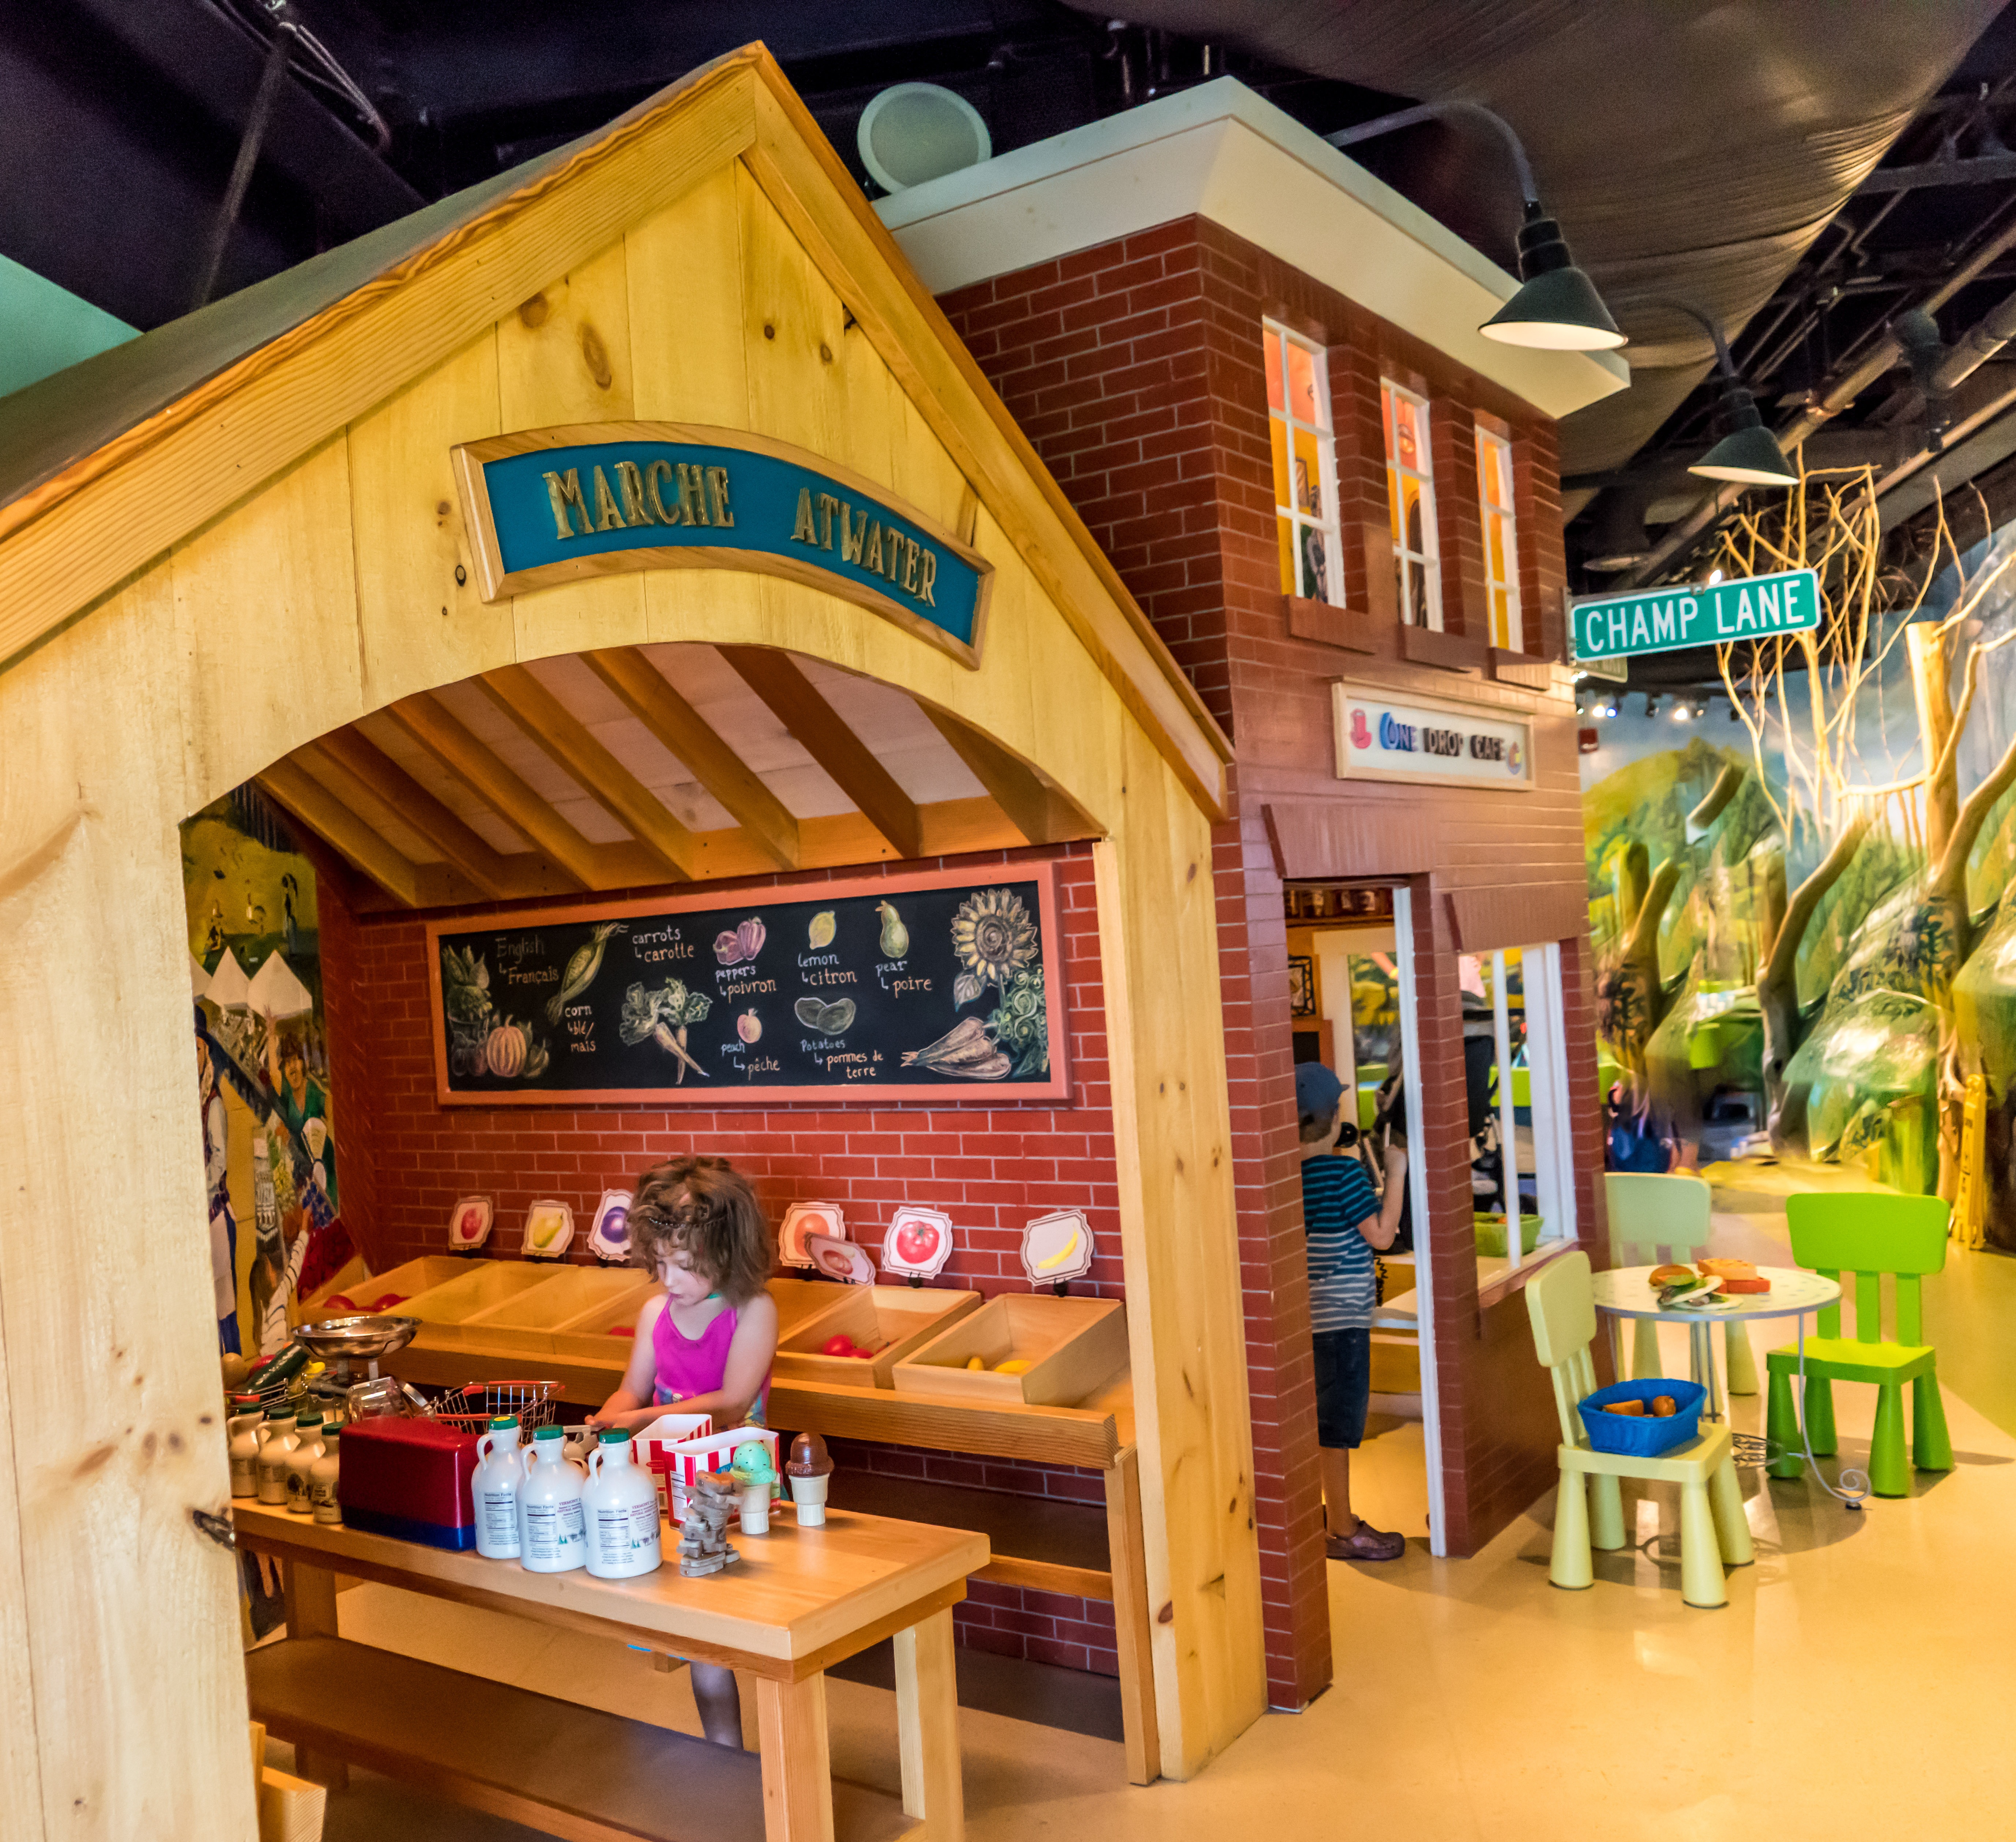
person, people, girl, white, restaurant, home, cute, female, young, youth, child, playing, toy, smiling, interior design, caucasian, fun, happy, resort, play area